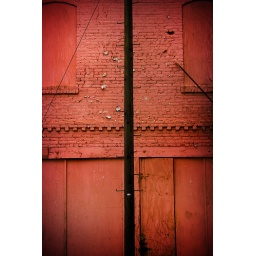
A flavour of lead paint called quincy pink on the side of an abandoned looking building in Quincy Florida.